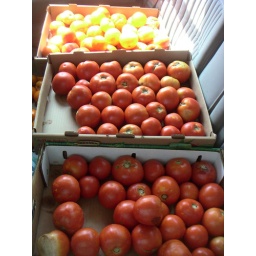
red orange yellow in the back of the buick